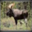
Label: deer